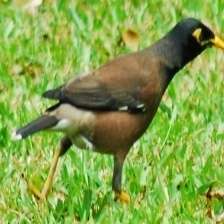
Species: MYNA
Scientific name: ACRIDOTHERES TRISTIS